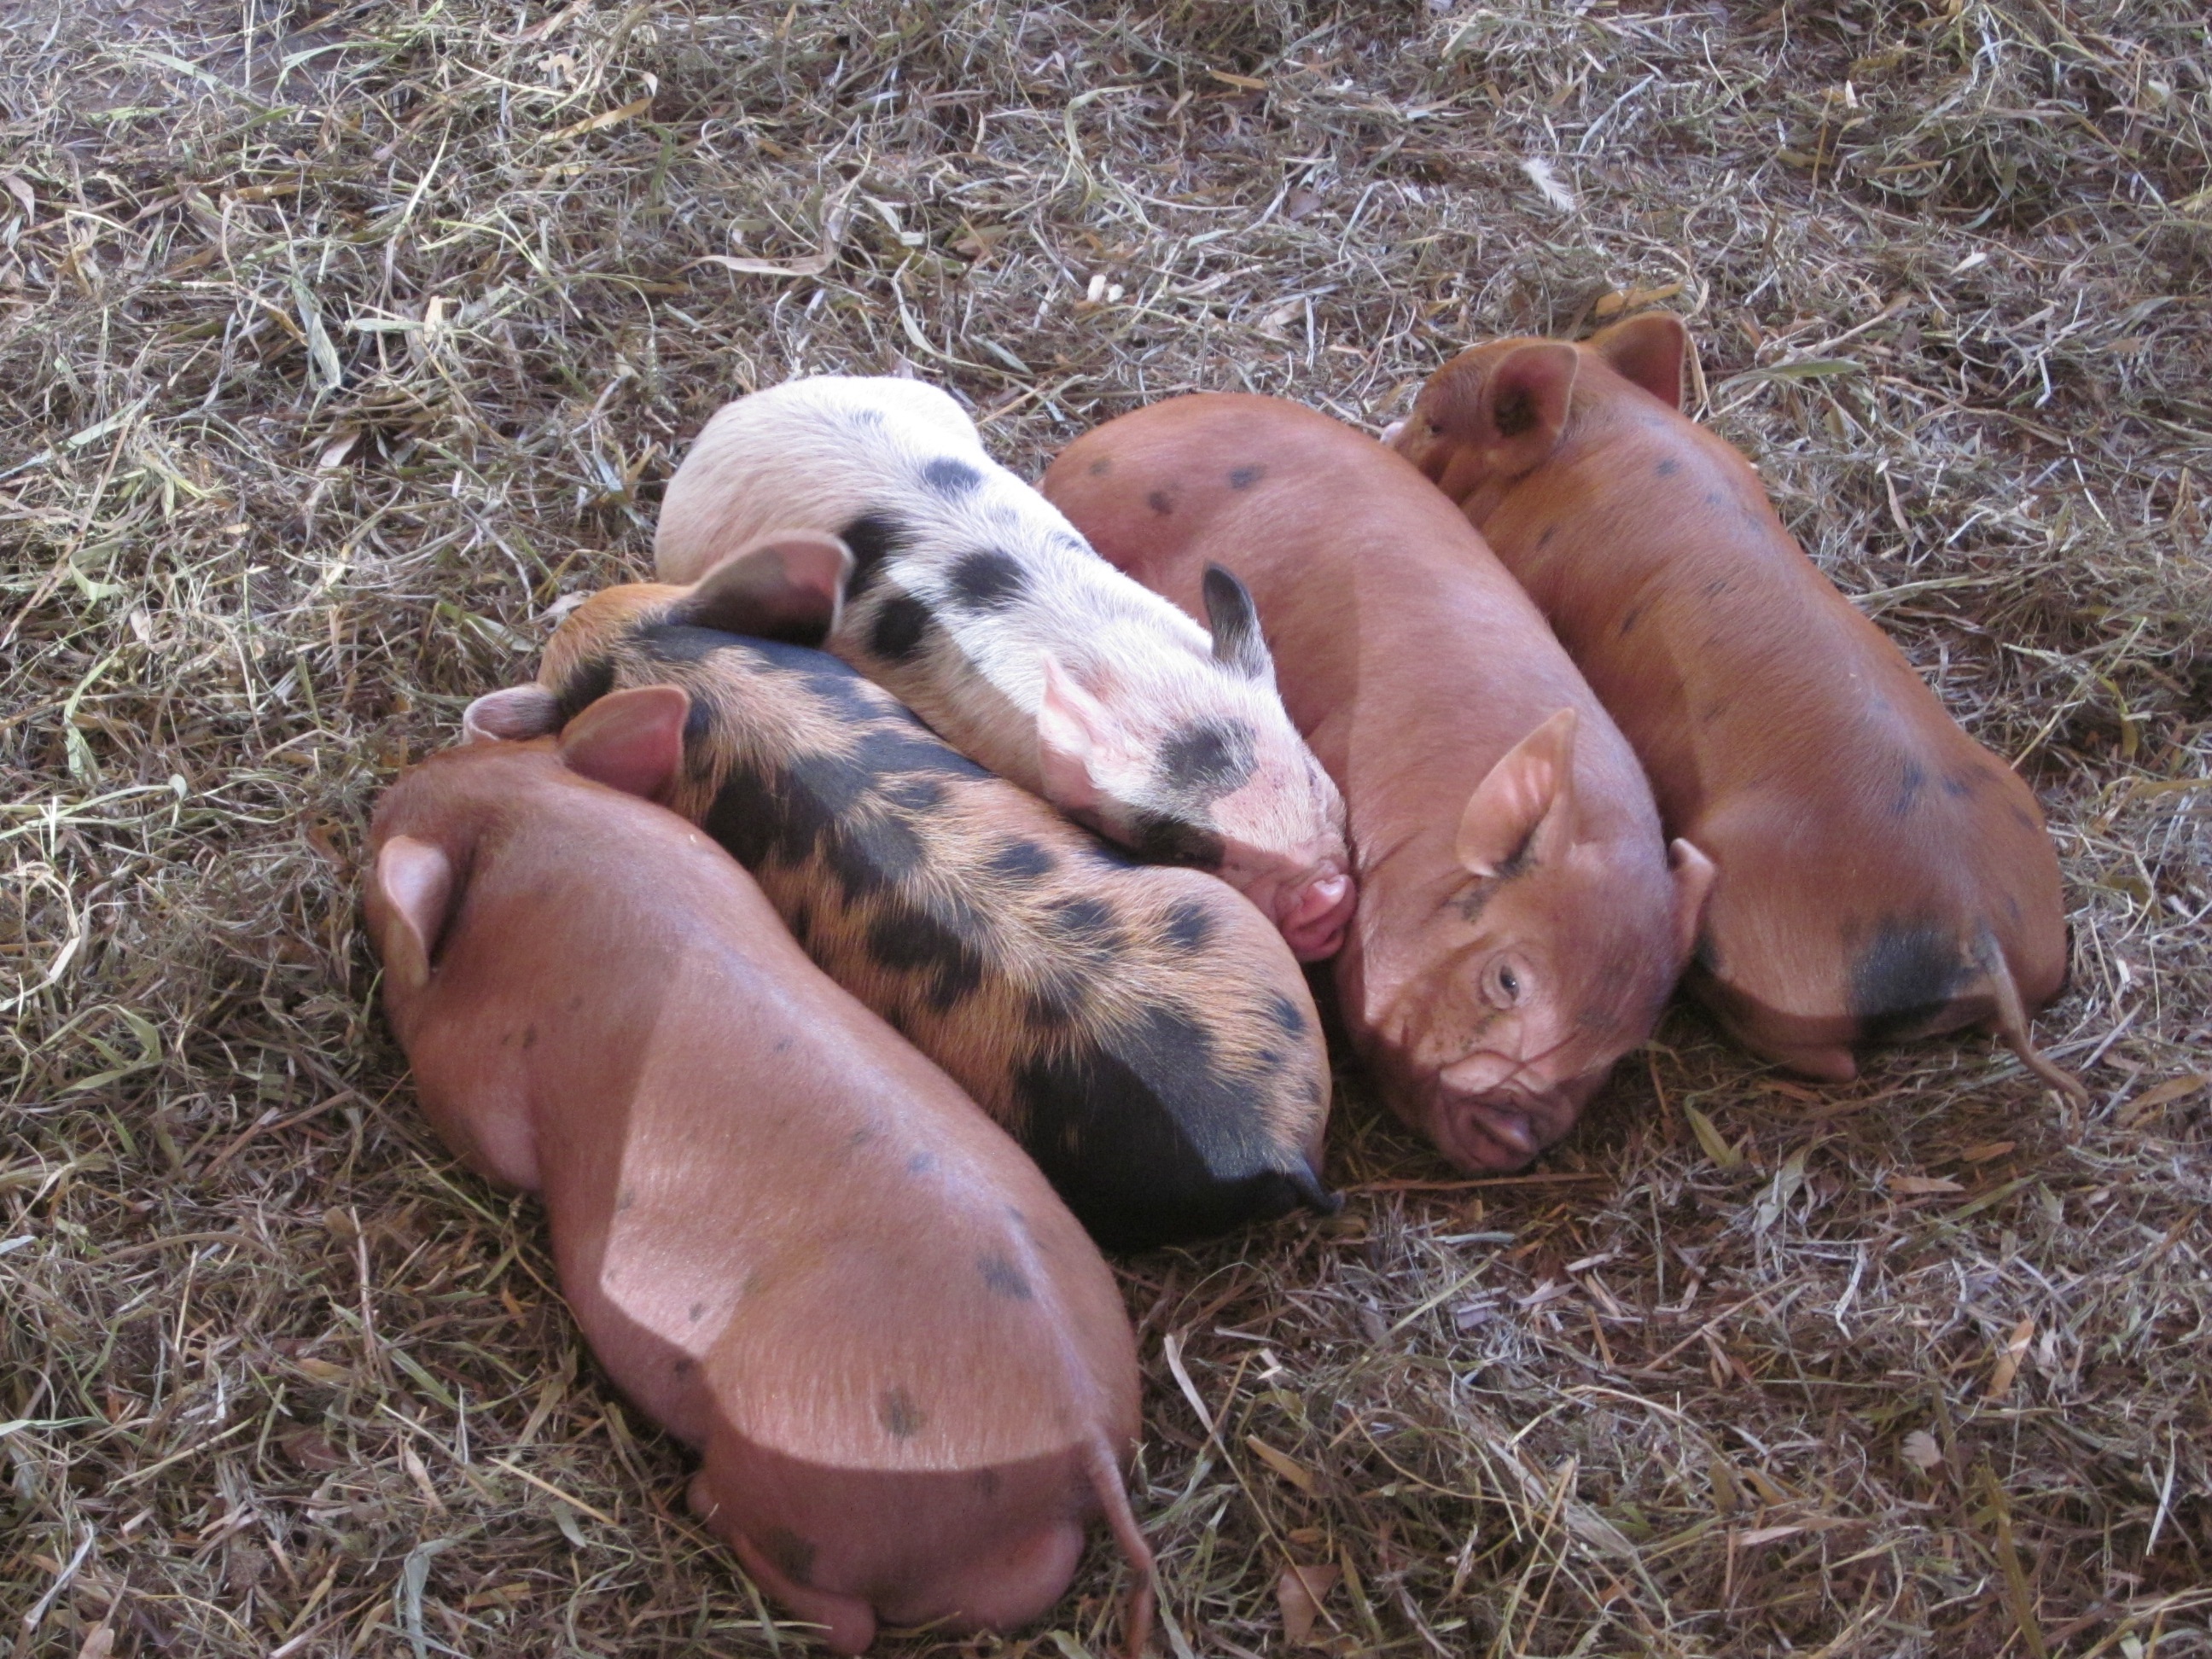
farm, mammal, pigs, vertebrate, pig, puppies, cuteness, domestic pig, pig like mammal